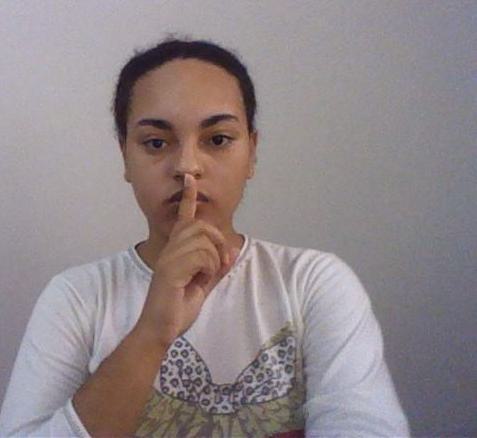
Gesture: mute